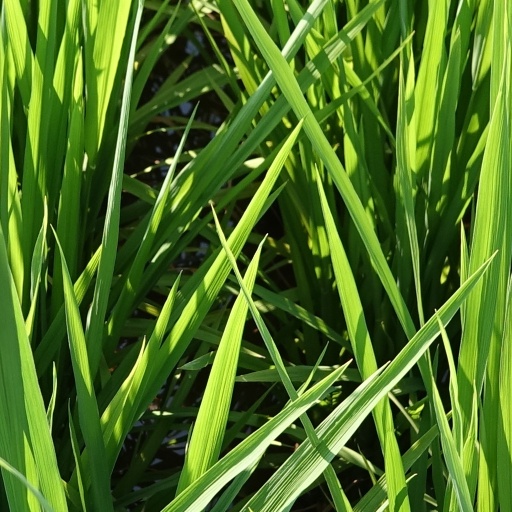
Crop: rice